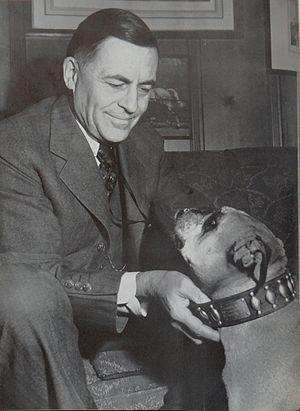
Alexander Grant Ruthven est un herpétologiste américain, né le 1ᵉʳ avril 1882 à Hull dans l'Iowa et mort vers le 19 janvier 1971 à Ann Arbor.